Solla Marandha Kadhai

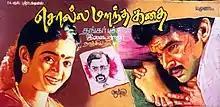
Poster

Solla Marandha Kadhai is a 2002 Indian Tamil-language drama film written and directed by Thangar Bachan. The film stars Cheran and Rathi. It is based on Nanjil Nadan's novel "Thalaikeezh Vigithangal". The film was released on 4 November 2002.